Christina Ricci

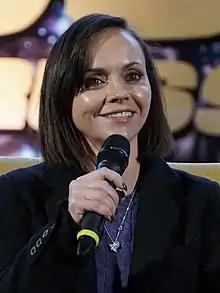
Ricci in 2020

Christina Ricci (born February 12, 1980) is an American actress known for playing unusual characters with a dark edge. Ricci works mostly in independent productions, but has also appeared in numerous box-office hits. She is the recipient of Golden Globe, Screen Actors Guild, and Primetime Emmy Award nominations.